R. Velappan Nair

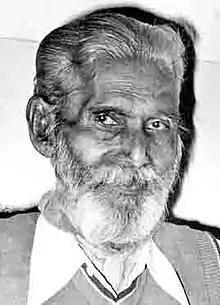

R. Velappan Nair was a former Malayalam film director, producer and cinematographer. His movie in 1969, Aaryankavu Kollasangam was a very new experiment in Indian cinema.